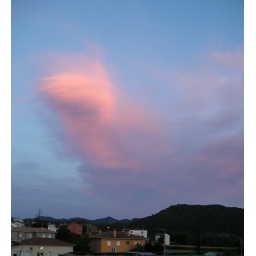
It's necessary create another new song because of this pink cloud in the sky